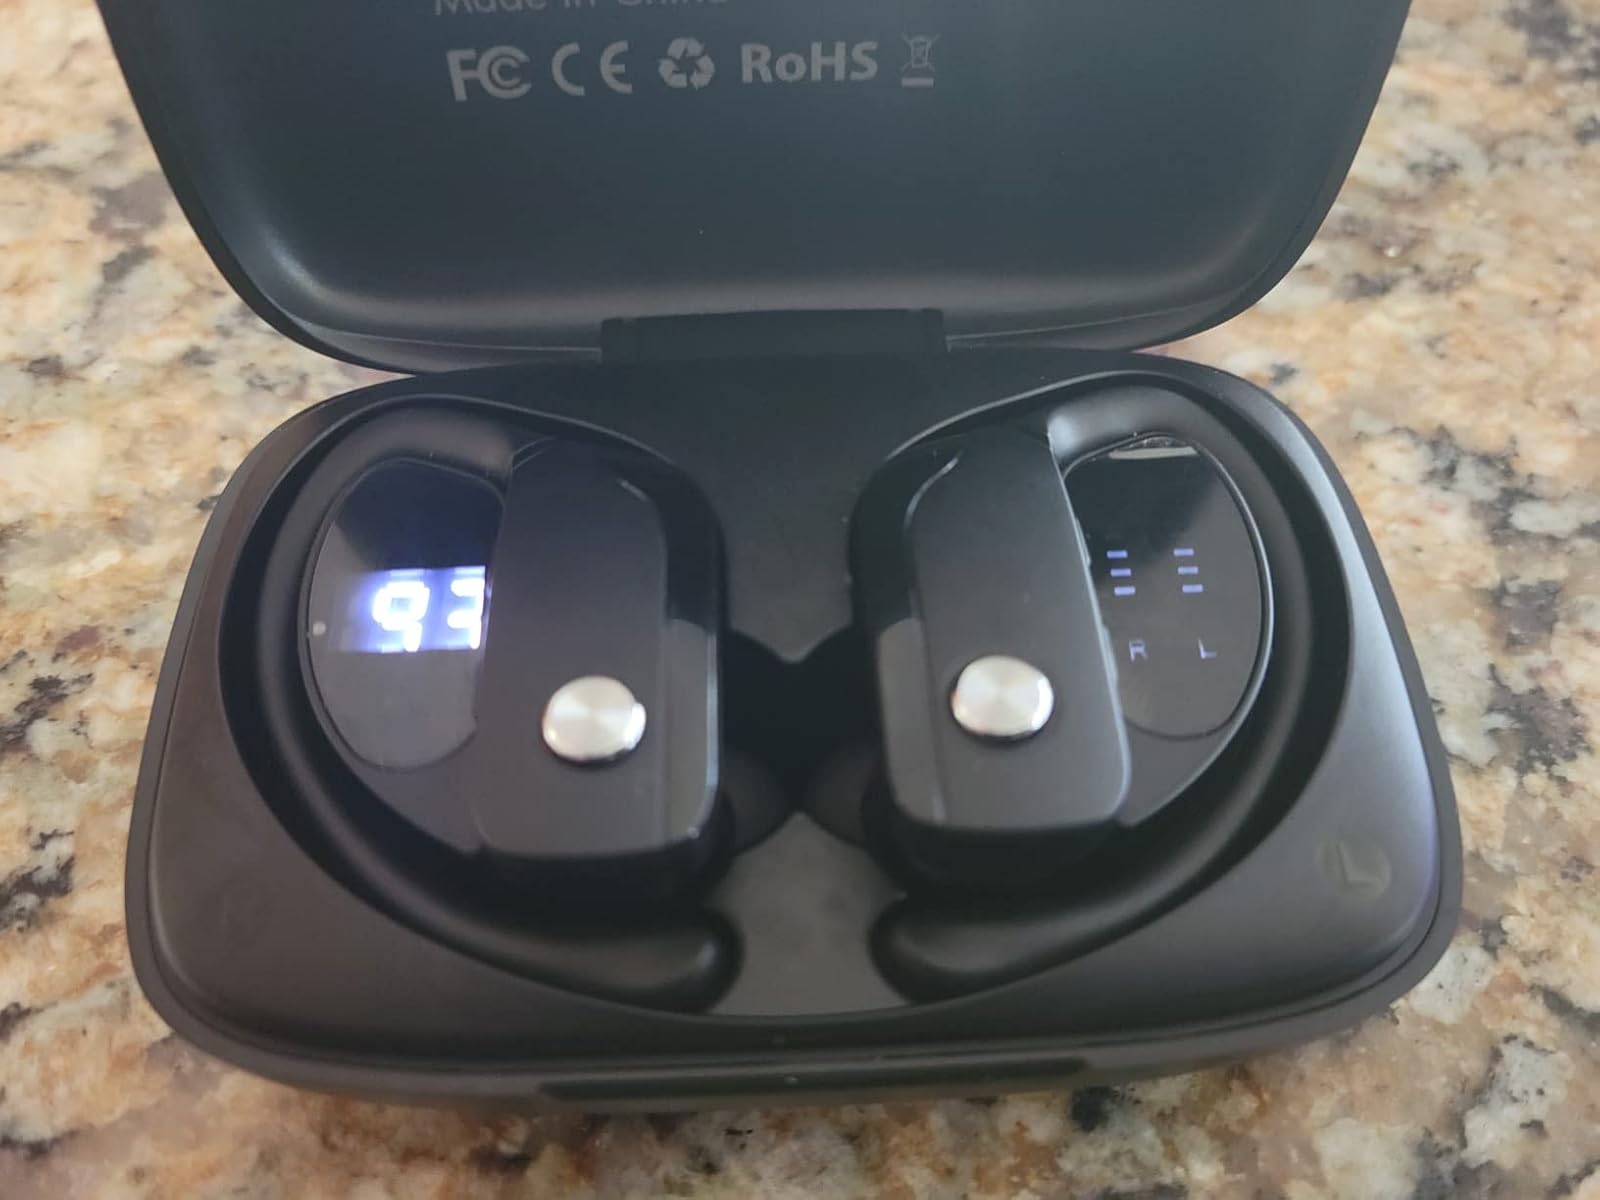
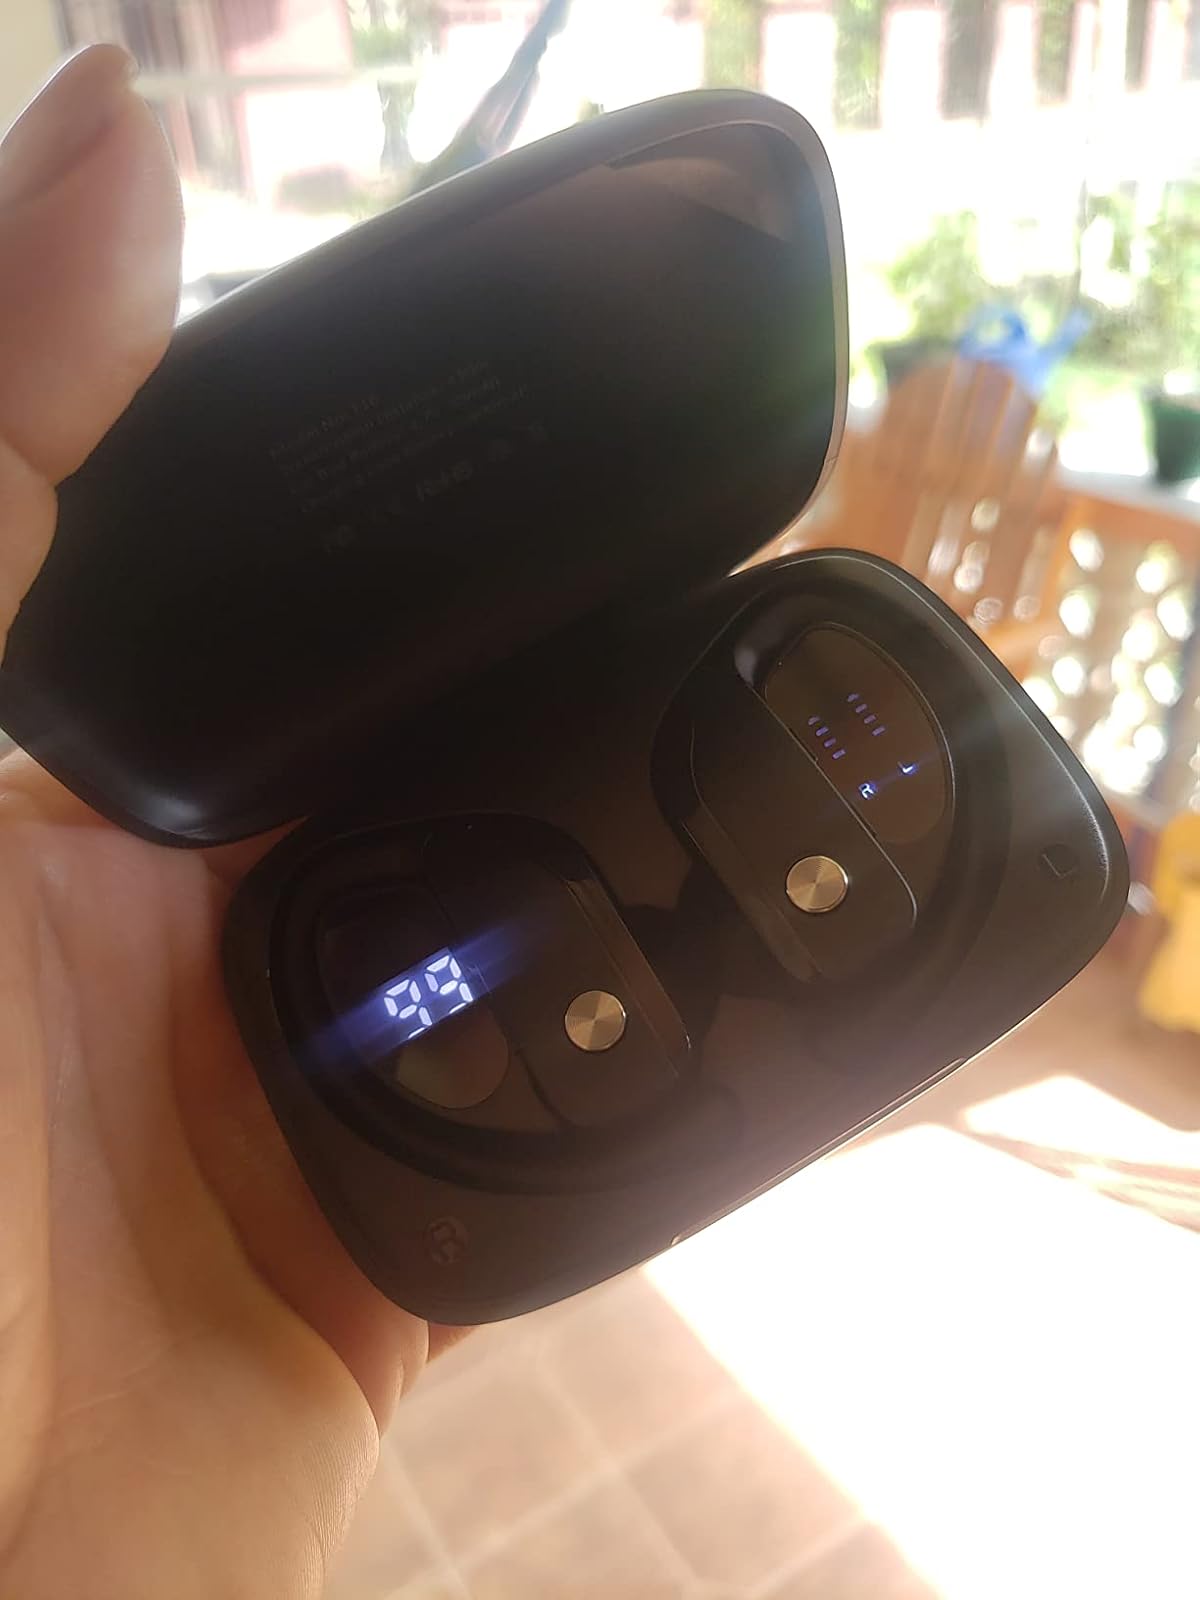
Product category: earbuds
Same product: no